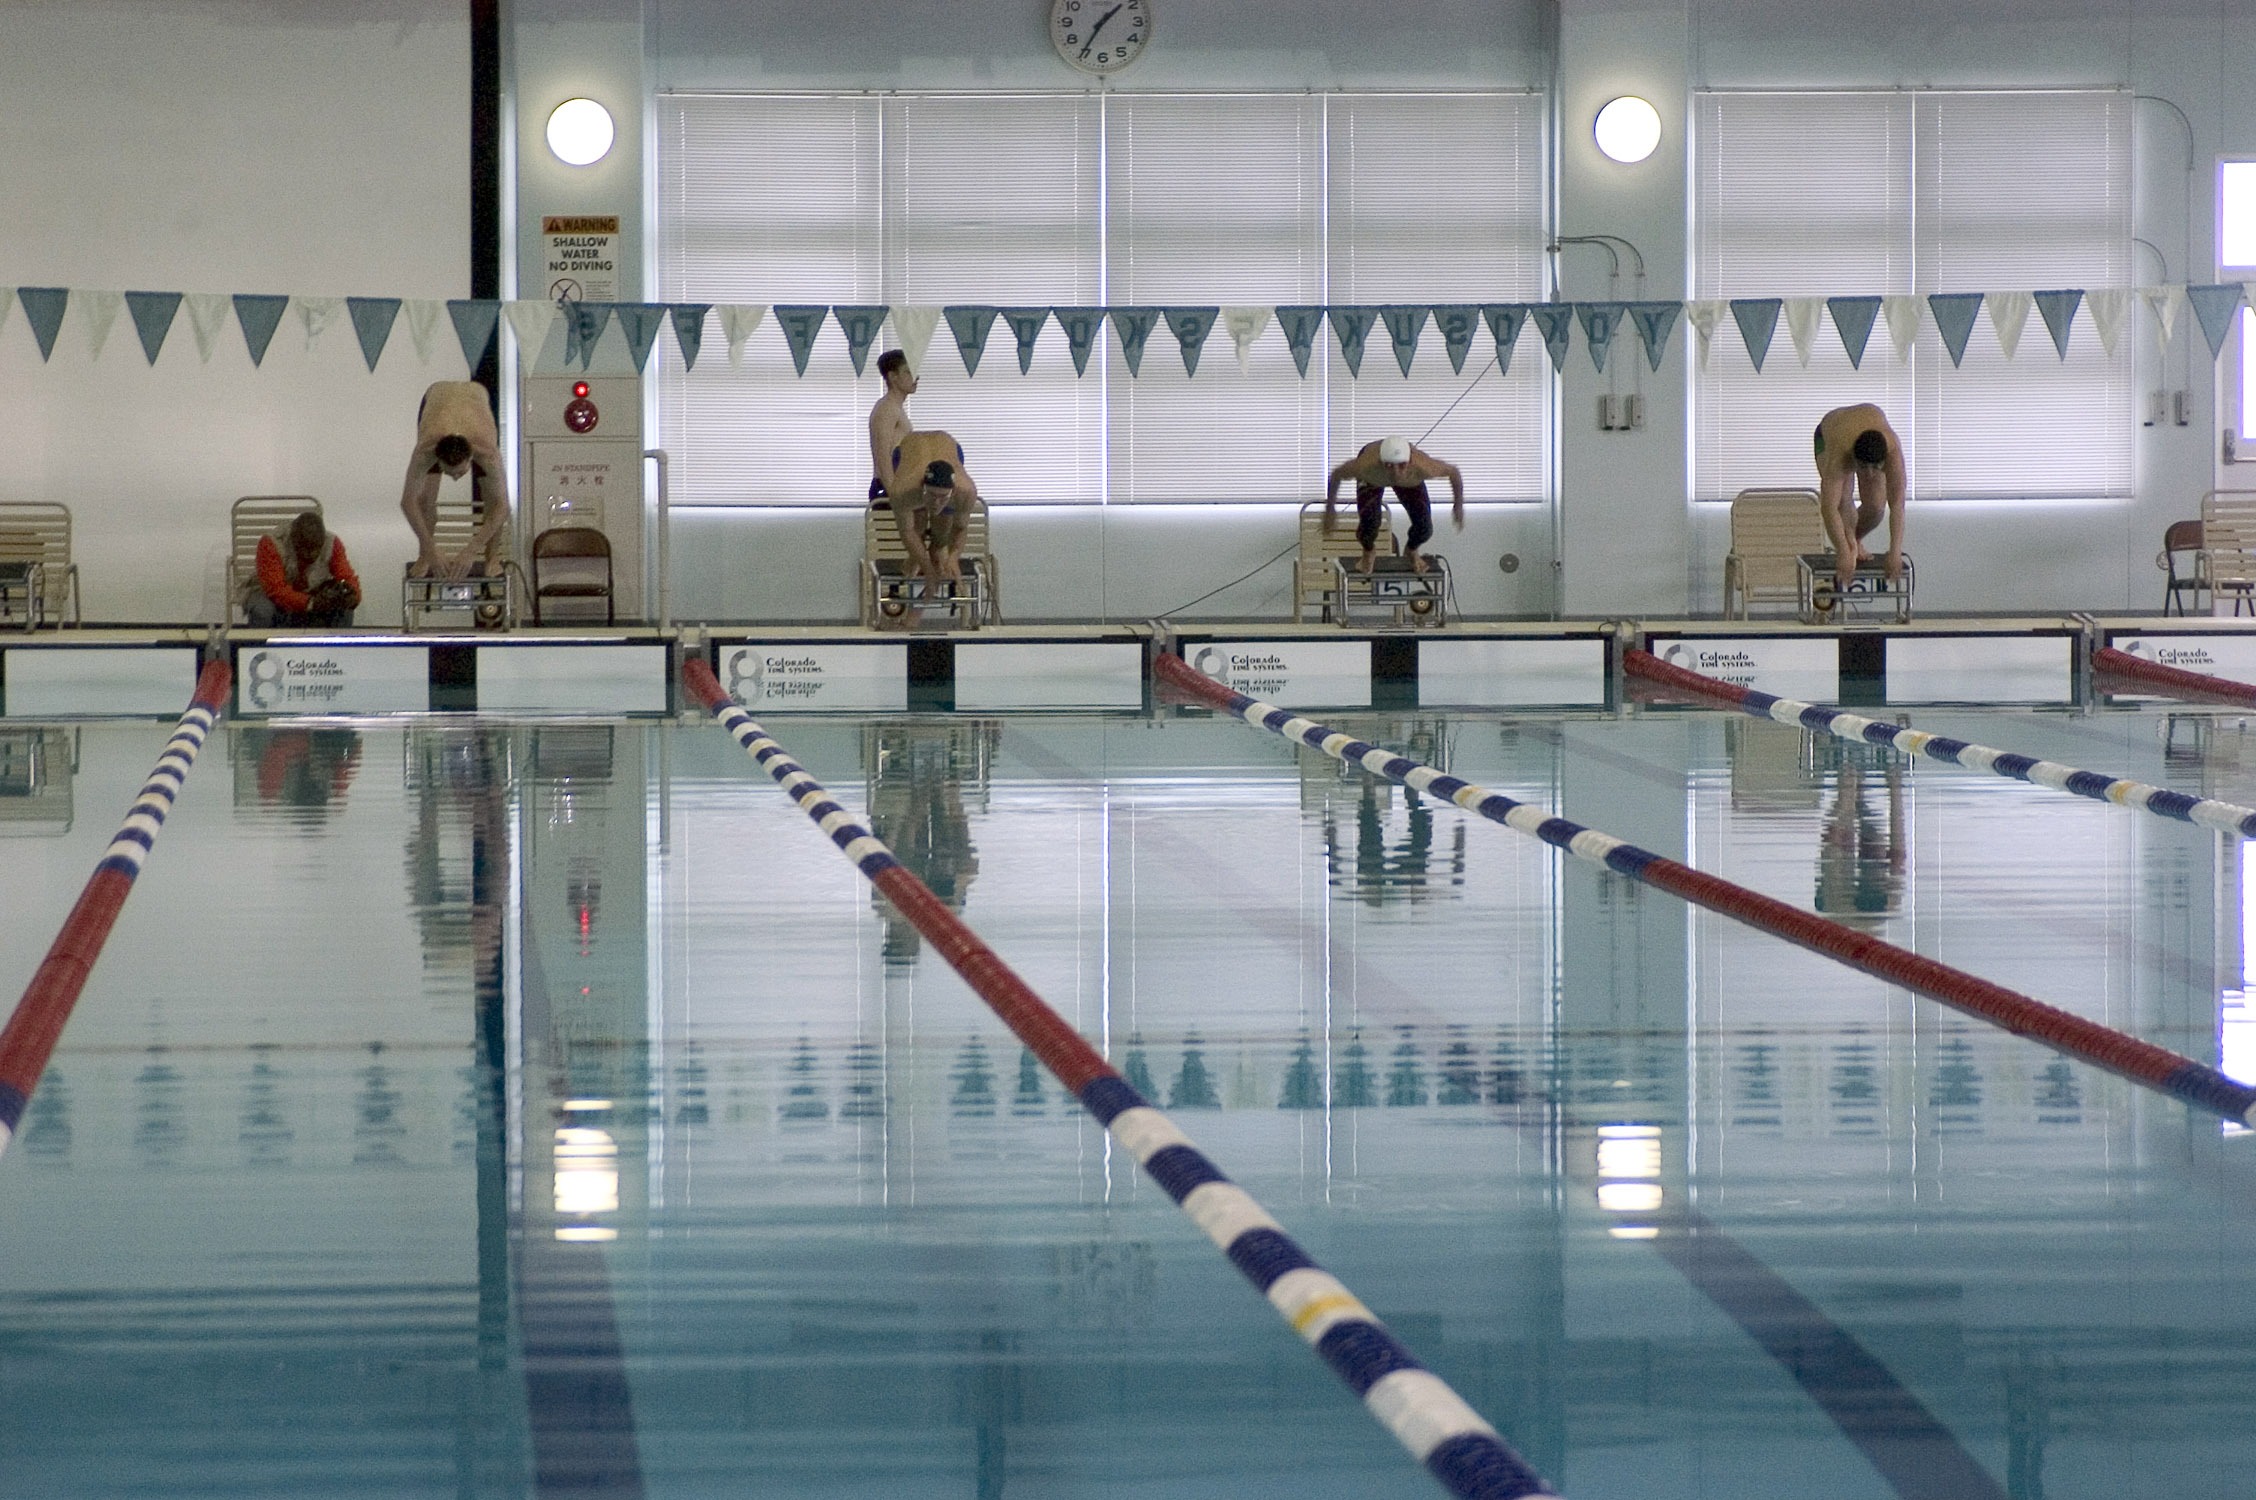
water, light, floor, pool, athletic, swimming pool, japan, lane, swimming, competition, inside, sports, reflections, games, athlete, swimmers, ice rink, sport venue, boxing ring, yokusuka